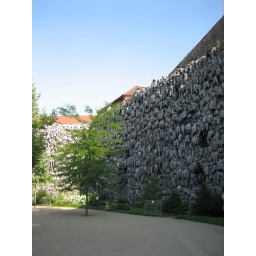
A very weird artificial rock wall in the courtyard. There were dozens of scary creatures hidden in the rock.